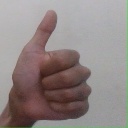
अक्षर: थ